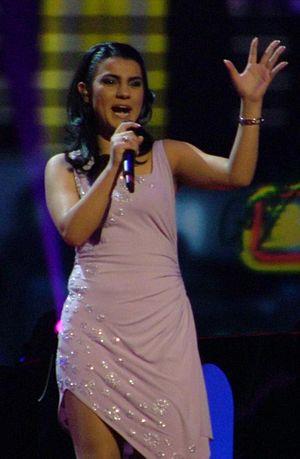
Anjeza Shahini est une chanteuse albanaise née le 4 mai 1987.